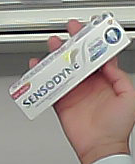
Product: sensodyne_toothpaste